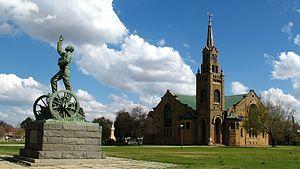
L'État libre d'Orange est une ancienne république boer du XIXᵉ siècle et l'une des quatre anciennes provinces d'Afrique du Sud de la période 1910-1994.
L'État libre est une des neuf provinces d'Afrique du Sud depuis 1994. L'État libre est peuplé d'environ 2,8 millions d'habitants.
La statue de Sarel Cilliers située à Kroonstad, province de l’État-Libre, en Afrique du Sud, rend hommage à Sarel Cilliers, un chef spirituel des Voortrekkers durant le grand Trek, qui a participé à la bataille de Blood River. Elle a été réalisée par Coert Steynberg et inaugurée le 16 décembre 1950 pour le 112é anniversaire de la bataille de Blood River. Elle symbolise la foi et la confiance des Afrikaners envers Dieu.
Kroonstad est une ville d'Afrique du Sud située dans le nord-est de la province de l'État libre.